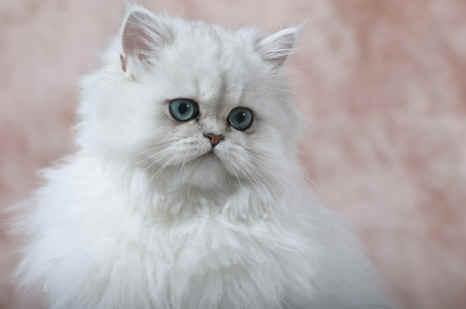
Persian